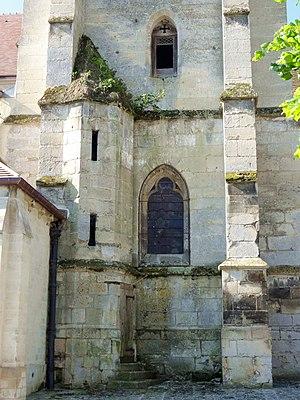
Clocher, base et 1er étage, côté nord.
L'église Saint-Germain-l'Auxerrois est une église catholique paroissiale située à Presles, en France. Vers le milieu du XIIᵉ siècle, elle a été donnée au prieuré Saint-Martin-des-Champs de Paris. De cette époque datent ses éléments les plus anciens, dans la chapelle Saint-Joseph au nord du chœur. Sinon, hormis des grandes arcades potentiellement gothiques et un clocher très sobre également gothique du XIVᵉ siècle, l'église date pour l'essentiel de la fin du XVᵉ et du milieu du XVIᵉ siècle, et est de style gothique flamboyant. Elle a été retouchée à l'époque moderne, et la façade date seulement de 1876. Si la nef et son bas-côté sud sont des constructions assez sommaires, le chœur et la chapelle de la Vierge, qui l'accompagne au sud, sont bâtis avec soin et voûtés d'ogives. Les deux premiers arcs-doubleaux du chœur retombent sur des chapiteaux corinthiens, et la forme en anse de panier des voûtes indique également la Renaissance, mais les piliers ondulés de l'abside et leurs chapiteaux sont néanmoins flamboyants.